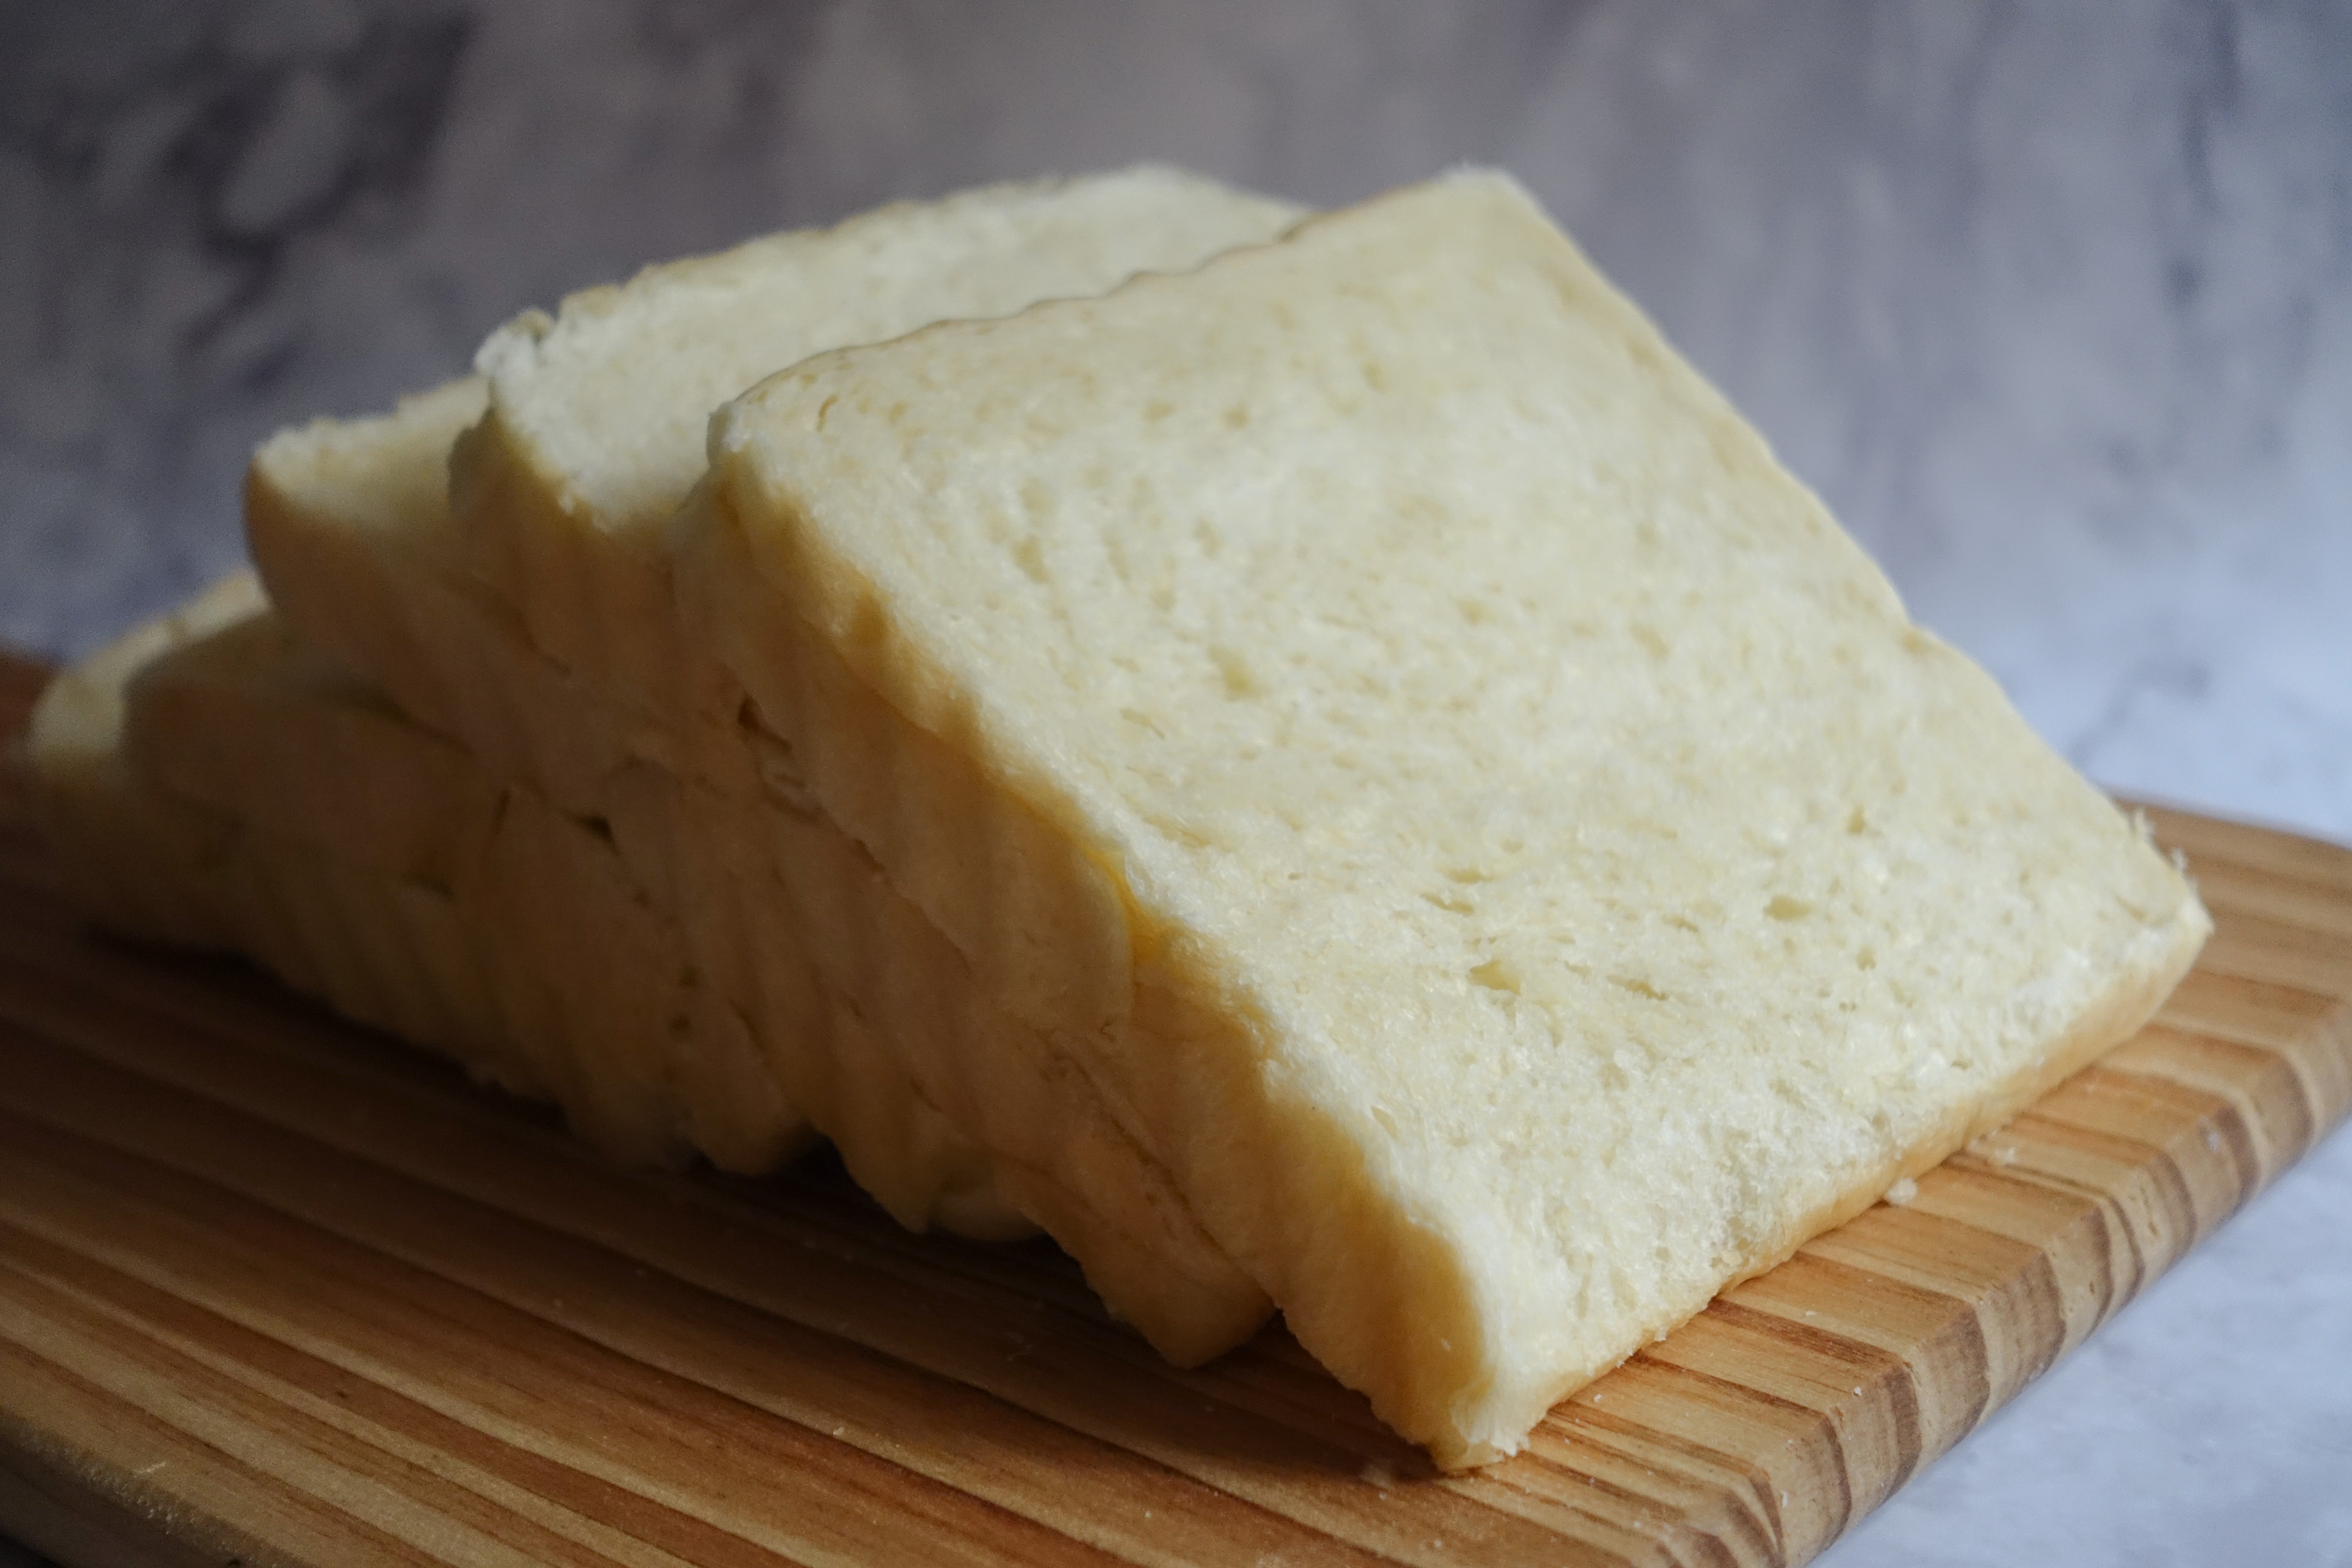
food, ingredient, dish, cuisine, processed cheese, sliced bread, cheese, hard dough bread, dairy, cheddar cheese, vegetarian food, pecorino romano, margarine, Beyaz peynir, baked goods, bread, butter, loaf, white bread, Sake kasu, limburger cheese, parmigiano reggiano